Arc Light (novel)

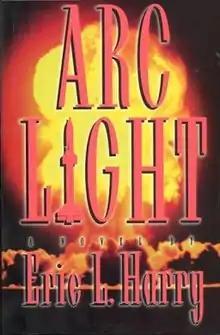
First edition (h/b)

Arc Light is the debut novel by Eric L. Harry and is a techno-thriller about a limited nuclear war published in September 1994 and written in 1991 and 1992.